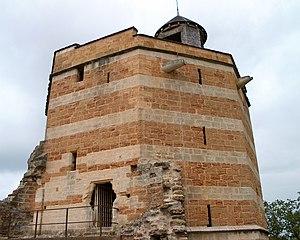
La tour octogonale du château de Trévoux - Ain - France
Cet article recense les monuments historiques français classés en 1913.
Le tourisme dans l'Ain permet de découvrir des vestiges anciens, des musées, des monuments historiques et des spécialités culinaires, ainsi que de vastes parcs naturels dont le Parc des oiseaux, au cœur de la Dombes, site le plus visité du département en 2009.
Cet article recense les monuments historiques de Trévoux, en France.
Le château de Trévoux est un ancien château fort, de la fin du XIIIᵉ siècle ou du début du XIVᵉ siècle remanié dans les années 1360, abandonné en 1563 puis restauré dans les années 1990, dont les vestiges se dressent sur la commune de Trévoux dans le département de l'Ain, en région Auvergne-Rhône-Alpes. Le château fut le centre de la seigneurie de Trévoux et le chef-lieu d'une châtellenie de la principauté de Dombes.